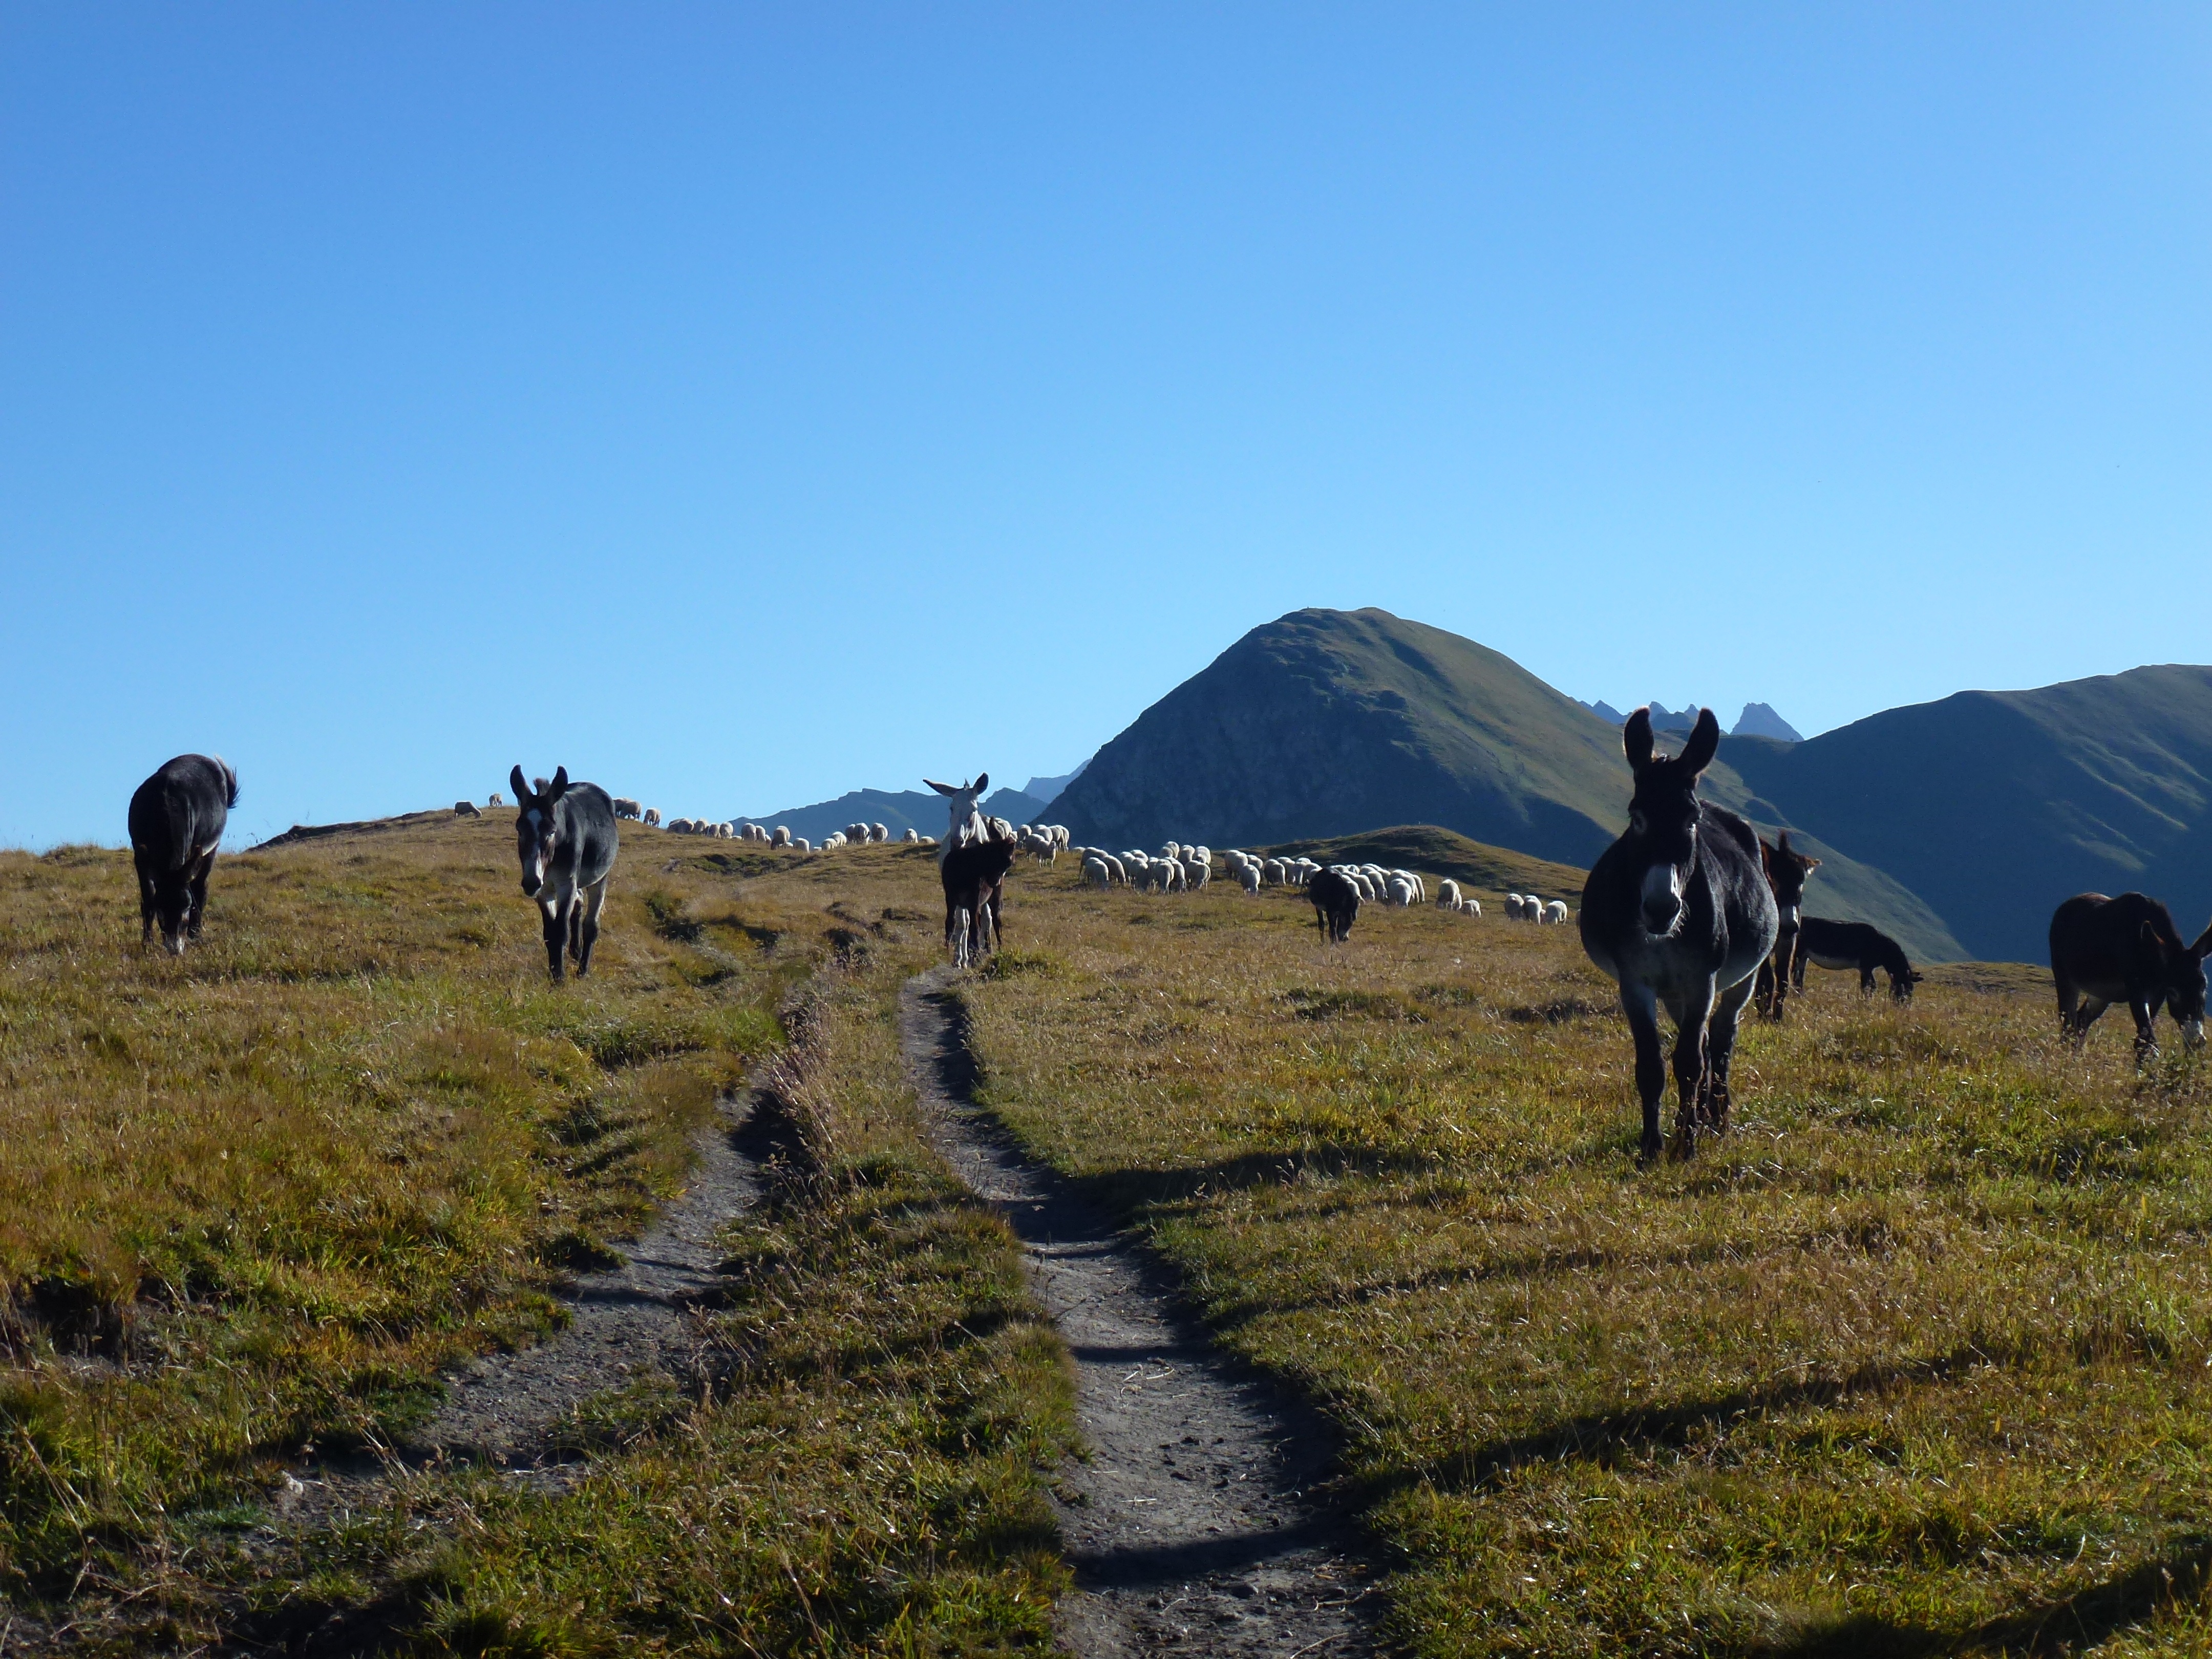
landscape, wilderness, walking, mountain, hiking, trail, prairie, hill, adventure, mountain range, alpine, blue, ridge, plain, summit, donkey, sports, mountains, grassland, backpacking, animals, plateau, fell, ecosystem, steppe, landform, natural environment, mountainous landforms